MS Dunnottar Castle

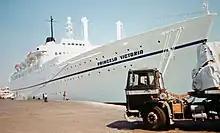
"Princesa Victoria" in Cyprus, 1994

Incres Steamship Co bought "Dunnottar Castle" and had her substantially remodelled as a cruise ship at the Wilton-Fijenoord shipyard near Rotterdam. She was given a new Fiat engine, new superstructure and a new raked bow. Her funnel was replaced with a streamlined modern one. Her two masts were removed and new derricks fitted. Her first and tourist class cabins were reconfigured as 600 single-class cabins with private facilities and air-conditioning. Incres renamed her "Victoria" and ran her from New York on cruises to the West Indies.